AMC Eagle

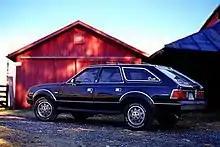
1988 AMC Eagle Wagon

Exterior styling was slightly revised as all models used the "power bulge" hood, seen previously on the 1981 through 1983 Eagle Series 50 models. The grille header bar and hood ornament/trim strip were deleted in the process. "Shift-on-the-Fly" capability was added to the Select Drive 4-wheel-drive system as standard equipment. A new key-fob-activated infrared remote keyless system with power locks was newly available as an option. A digitally tuned AM/FM/cassette radio with a built-in power amplifier and four coaxial speakers was also introduced.